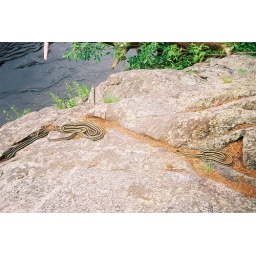
Our white water canoe trip down the Madawaska River in June of 2008.